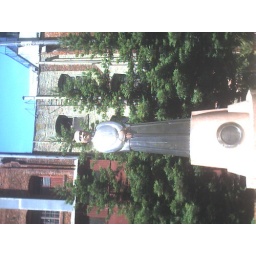
Statue of Sun Yat-sen by Benny Bufano. A good piece, but I prefer the pink cat statue at Hillsdale...